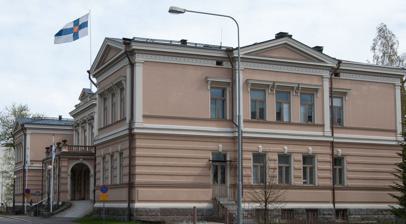
Building: Kuopio Governor Palace
Country: Finland
Year built: 1885
Administrative building in Kuopio, Finland Pictured in 2012 The Kuopio Governor Palace or State Provincial Office of Kuopio ( Finnish : Kuopion lääninhallitusrakennus ) is a former government building in Kuopio , Finland , located in the Väinölänniemi district on the Hallituskatu street in the immediate vicinity of Kuopionlahti and Väinölänniemi parks. It was designed by architect Konstantin Kiseleff, who completed the building plan in 1882. The staff of the Administrative Board of the Kuopio Province moved into the building in 1885. It represents the architectural style of the Neo-Renaissance . The building is fully protected from both the outside and inside. The building is owned by the state-owned company Senate Properties and houses the office of the Regional State Administrative Agency for Eastern Finland . The province government was reserved for its current place on the edge of the Piispanpuisto park in the 1860 town plan. The first drawings of the house were made by the architect E. B. Lohrmann in 1865. However, these, like many other later plans, did not materialize. The pomp of the building reflects the position the governor had at the time the building was completed. In addition to the haughty main building, the complex includes single-storey buildings built on the sides, which were raised and continued later. The complex also included a large garden with gazebos that extended to the shores of the Kuopionlahti. See also Kuopio City Hall References